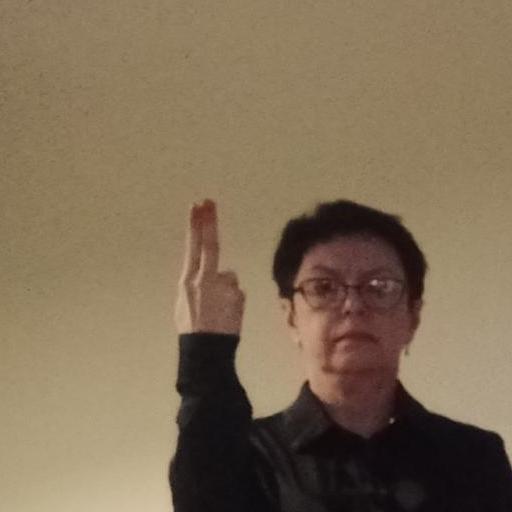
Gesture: two_up_inverted